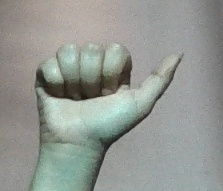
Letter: dhad